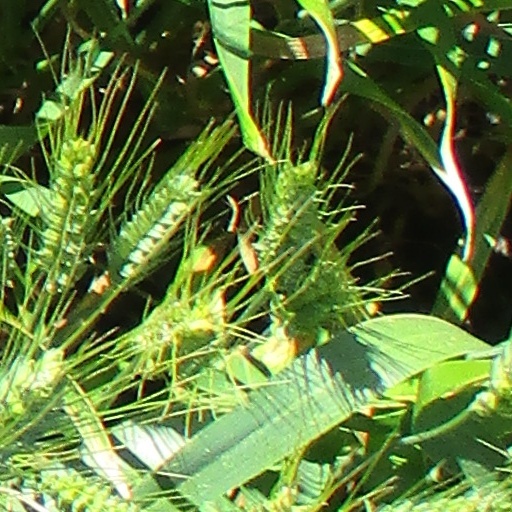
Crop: wheat